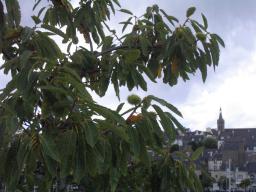
Label: Background_without_leaves